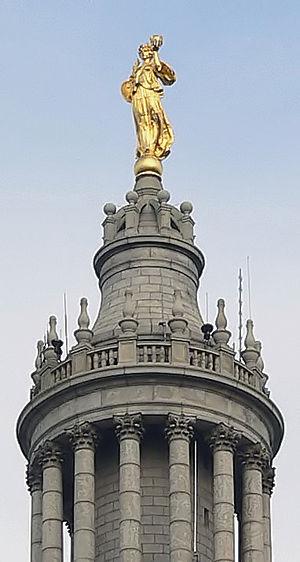
Adolph Alexander Weinman, né le 11 décembre 1870 à Durmersheim et mort le 8 août 1952 à New York, est un sculpteur américain d'origine allemande.
Le Manhattan Municipal Building est un gratte-ciel haut de 177 mètres et comprenant 40 étages, situé dans l'arrondissement de Manhattan, à New York aux États-Unis. Il fut construit entre 1909 et 1912 dans le but de fournir plus de locaux à l'administration de la ville, dont l'importance avait considérablement augmenté à la suite de la consolidation de la ville en 1898 durant laquelle ses cinq arrondissements ont été formés.